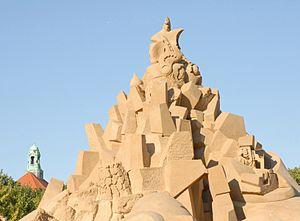
Un festival est une manifestation à caractère festif, organisée à époque fixe et récurrente annuellement, autour d'une activité liée au spectacle, aux arts, aux loisirs, d'une durée de un ou plusieurs jours.